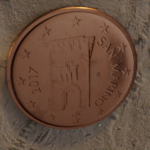
Coin value: 2cents
Country: sm
Edition: 2017